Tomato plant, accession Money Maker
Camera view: horizontal (90 deg, fisheye); turntable rotation: 240 degrees
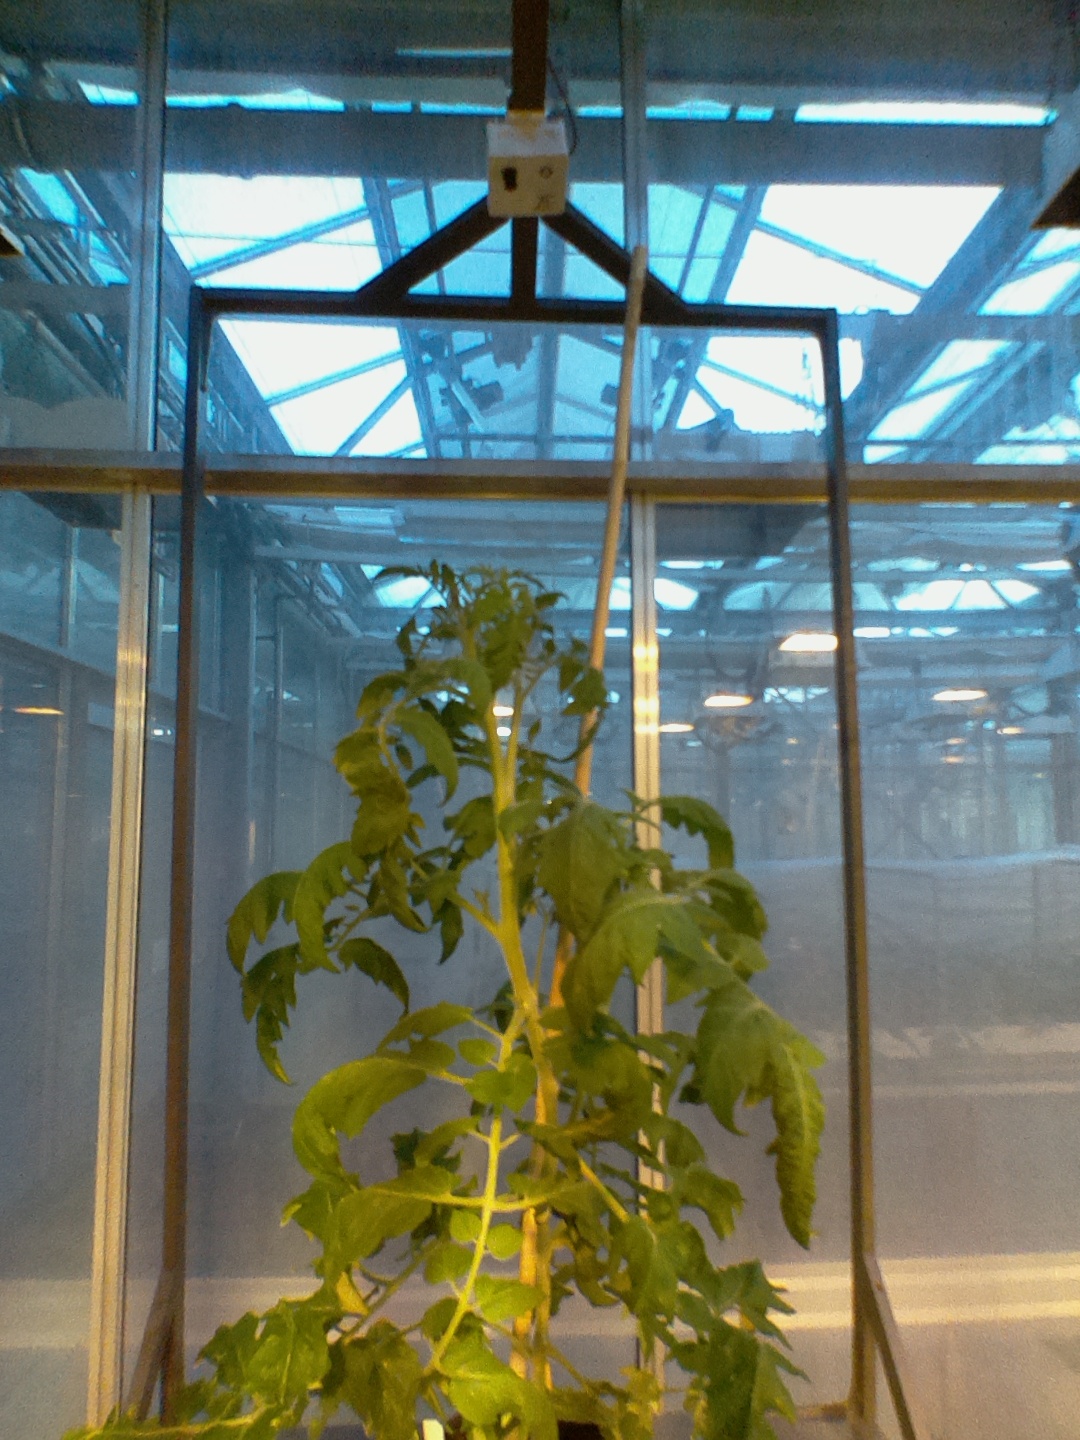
BBCH growth stage 63: 30%-40% of flowers open